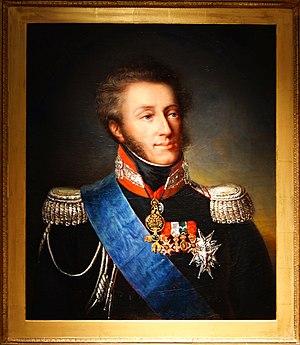
Louis-Antoine d'Artois, duc d'Angoulême (1775-1844), sans la Révolution de juillet 1830, il aurait dû succéder sur le trône de France à son père, le roi Charles X, en tant que Louis XIX